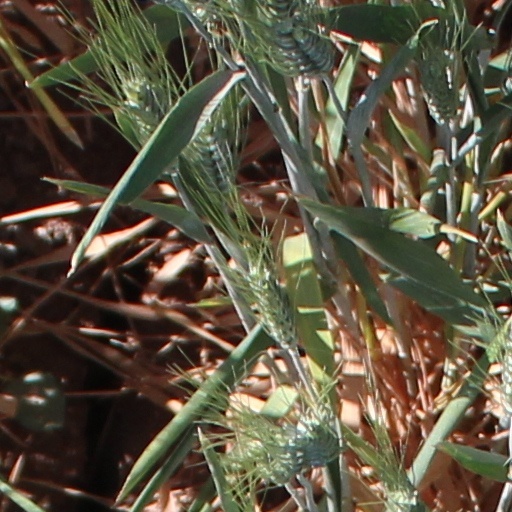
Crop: wheat